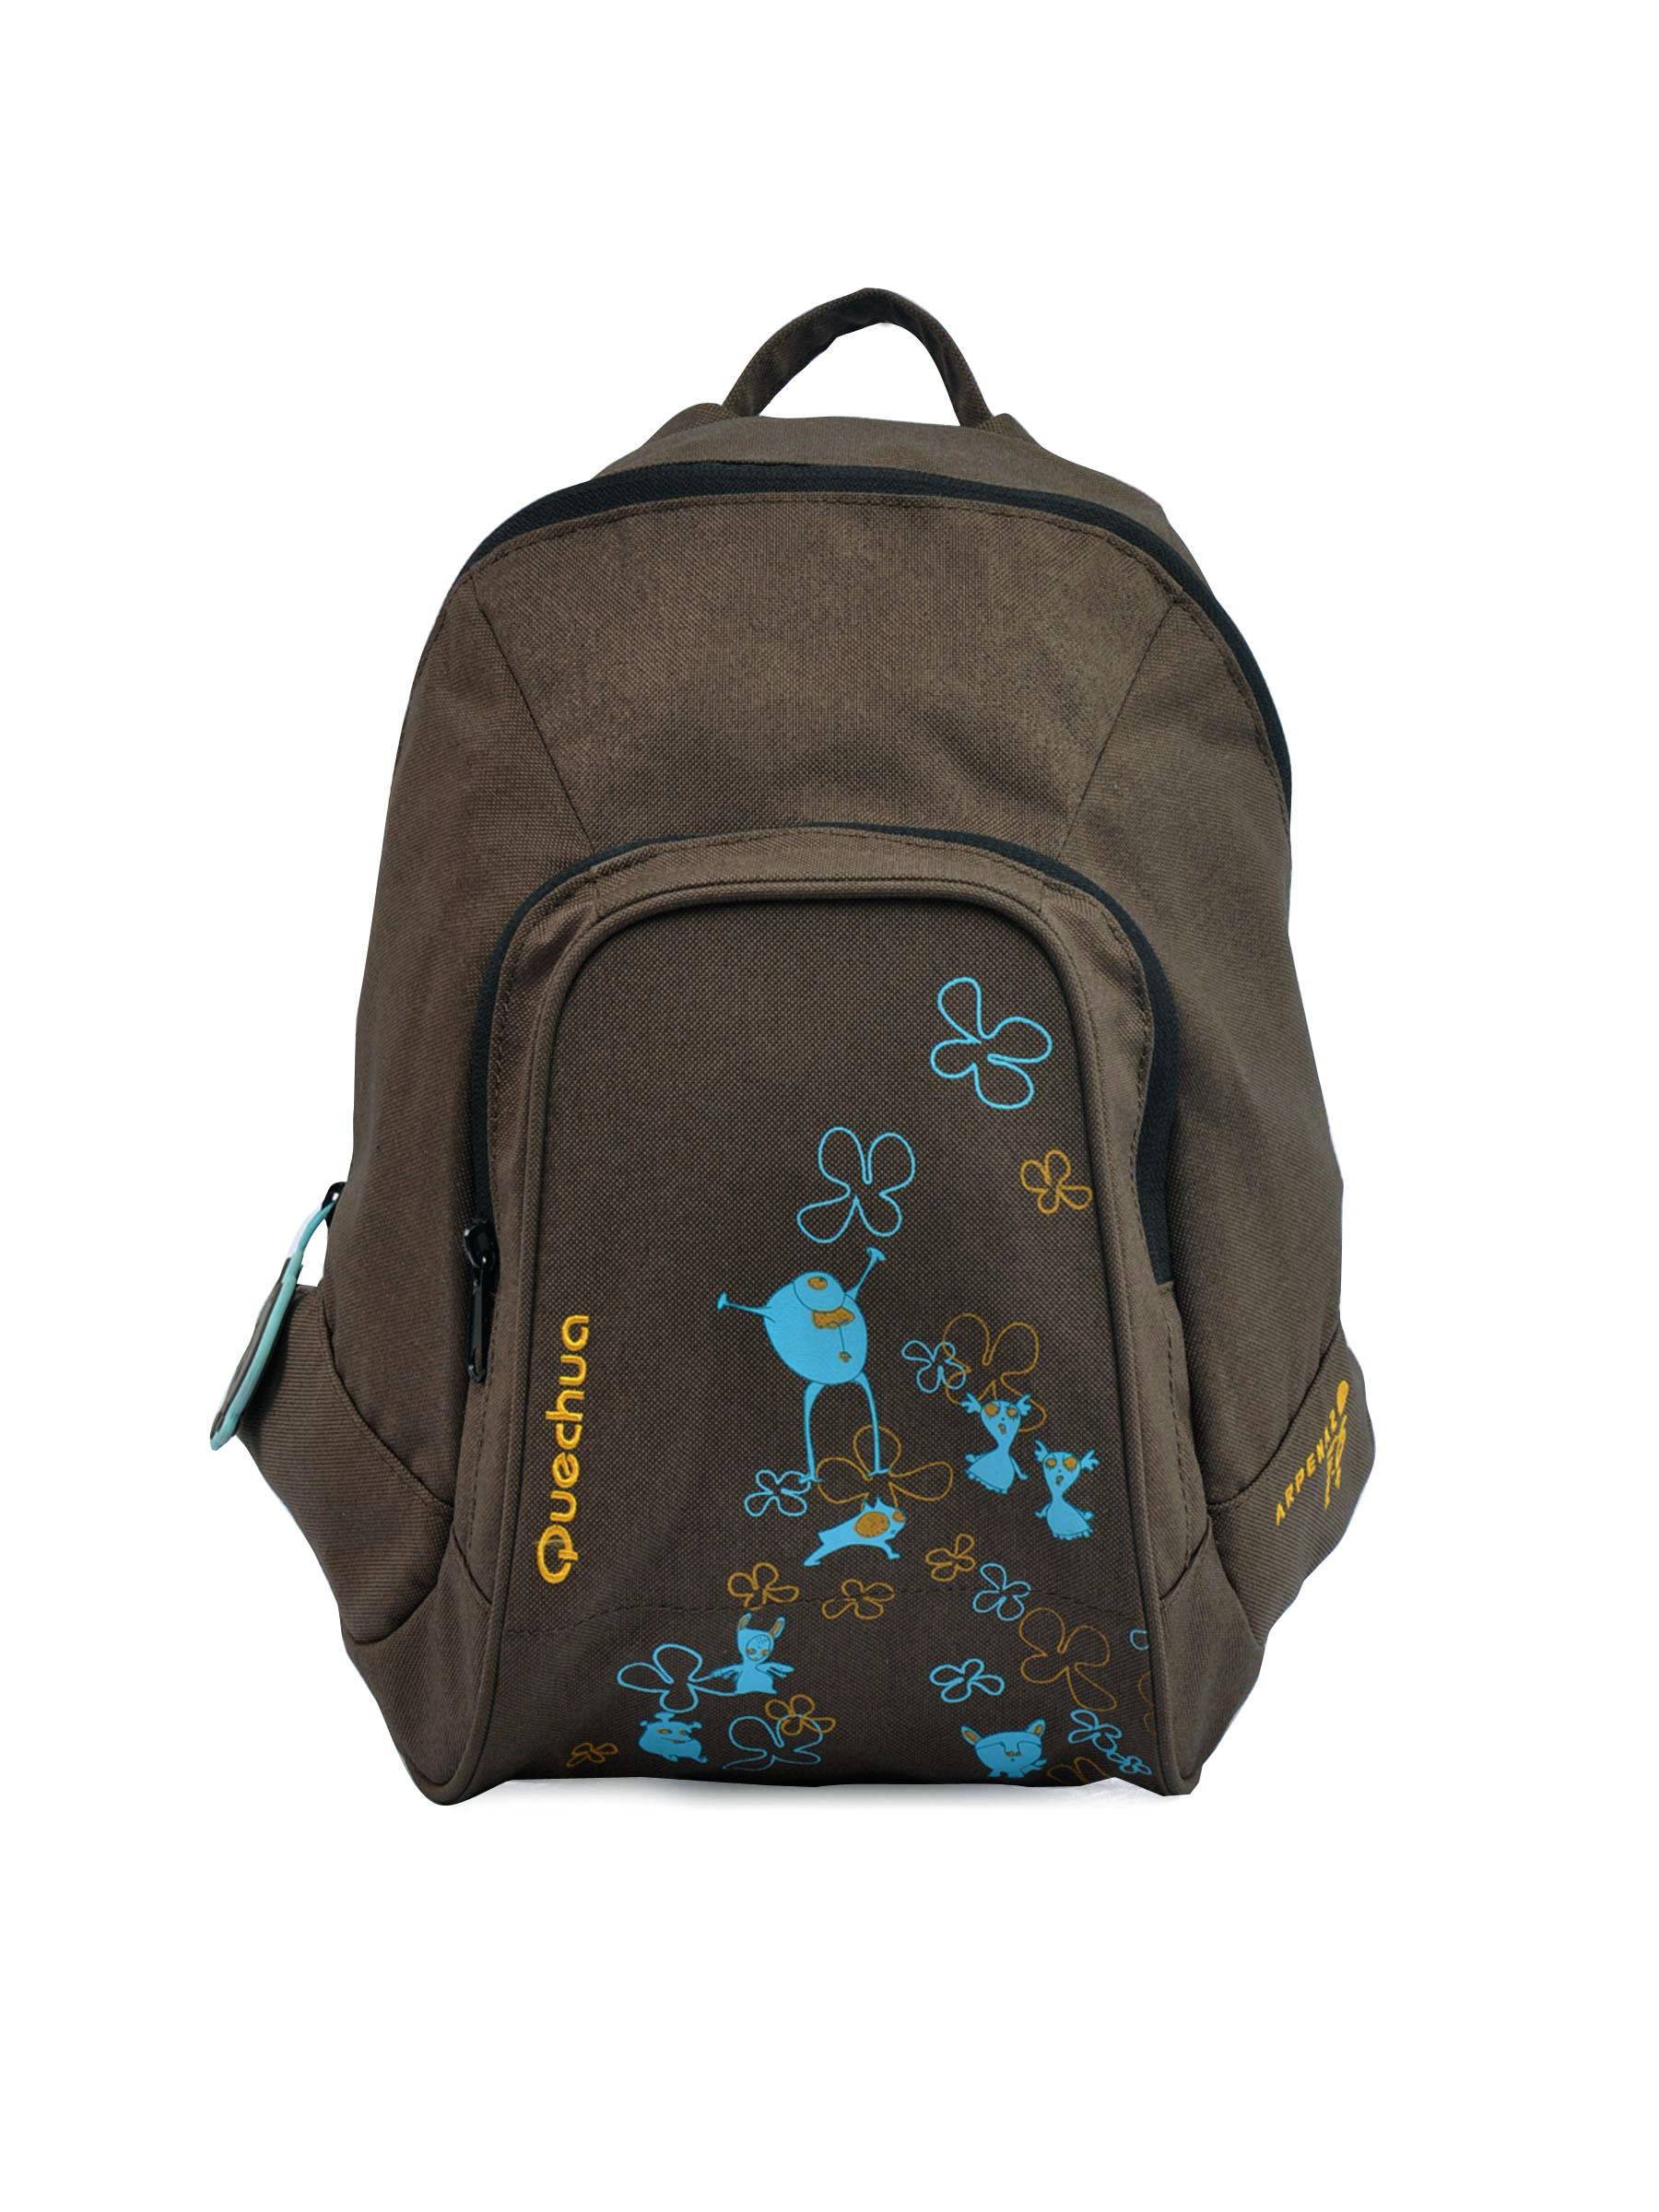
Quechua Kids-Girls Brown Backpack
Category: Accessories / Bags / Backpacks
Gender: Girls
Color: Brown
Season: Fall 2010
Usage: Casual